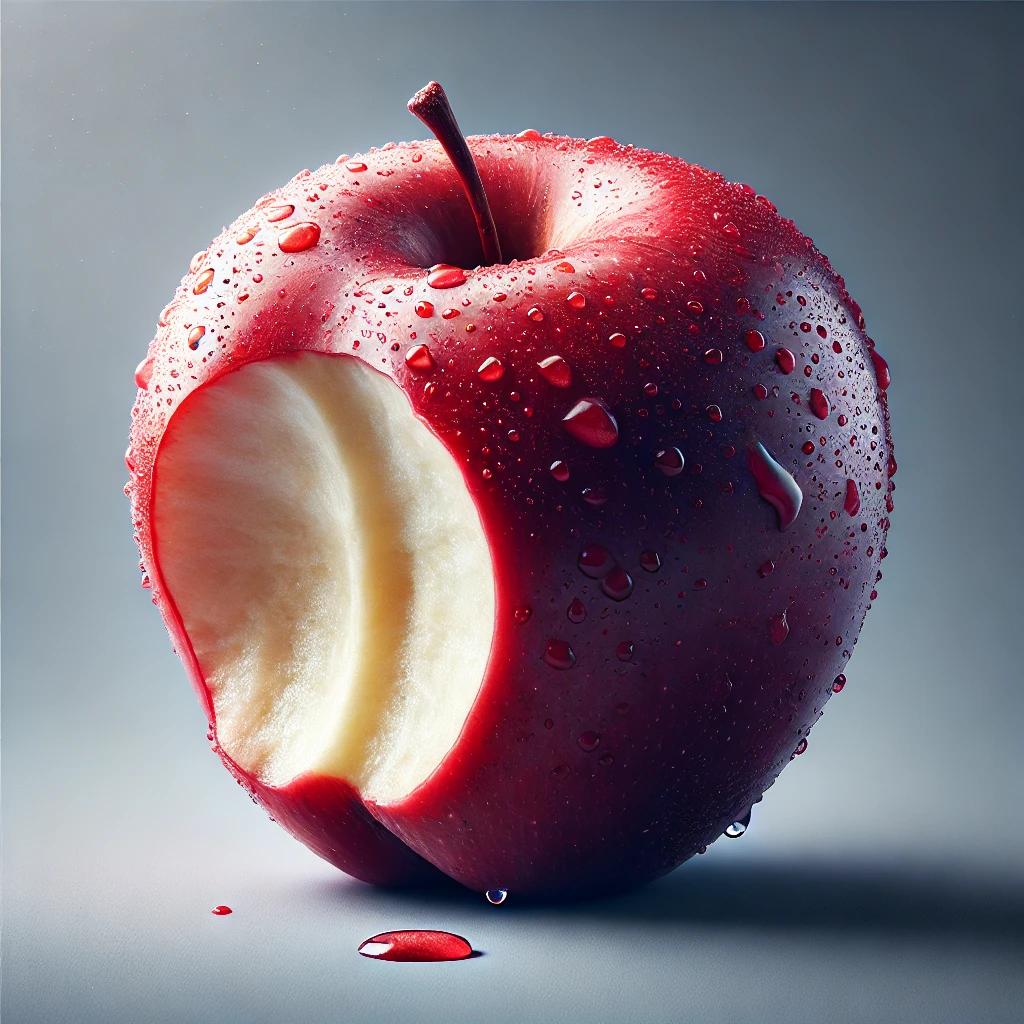
Etiqueta: orgánico